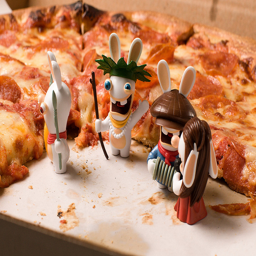
Four toy characters sitting next to some pizza slices.
Some cartoon figurines are standing by a pizza
Four toy figurines stand on a table in front of pizza slices.
A close up small figurines next to a pizza pie.
Several rabbit shaped toys sit in a box of pizza.